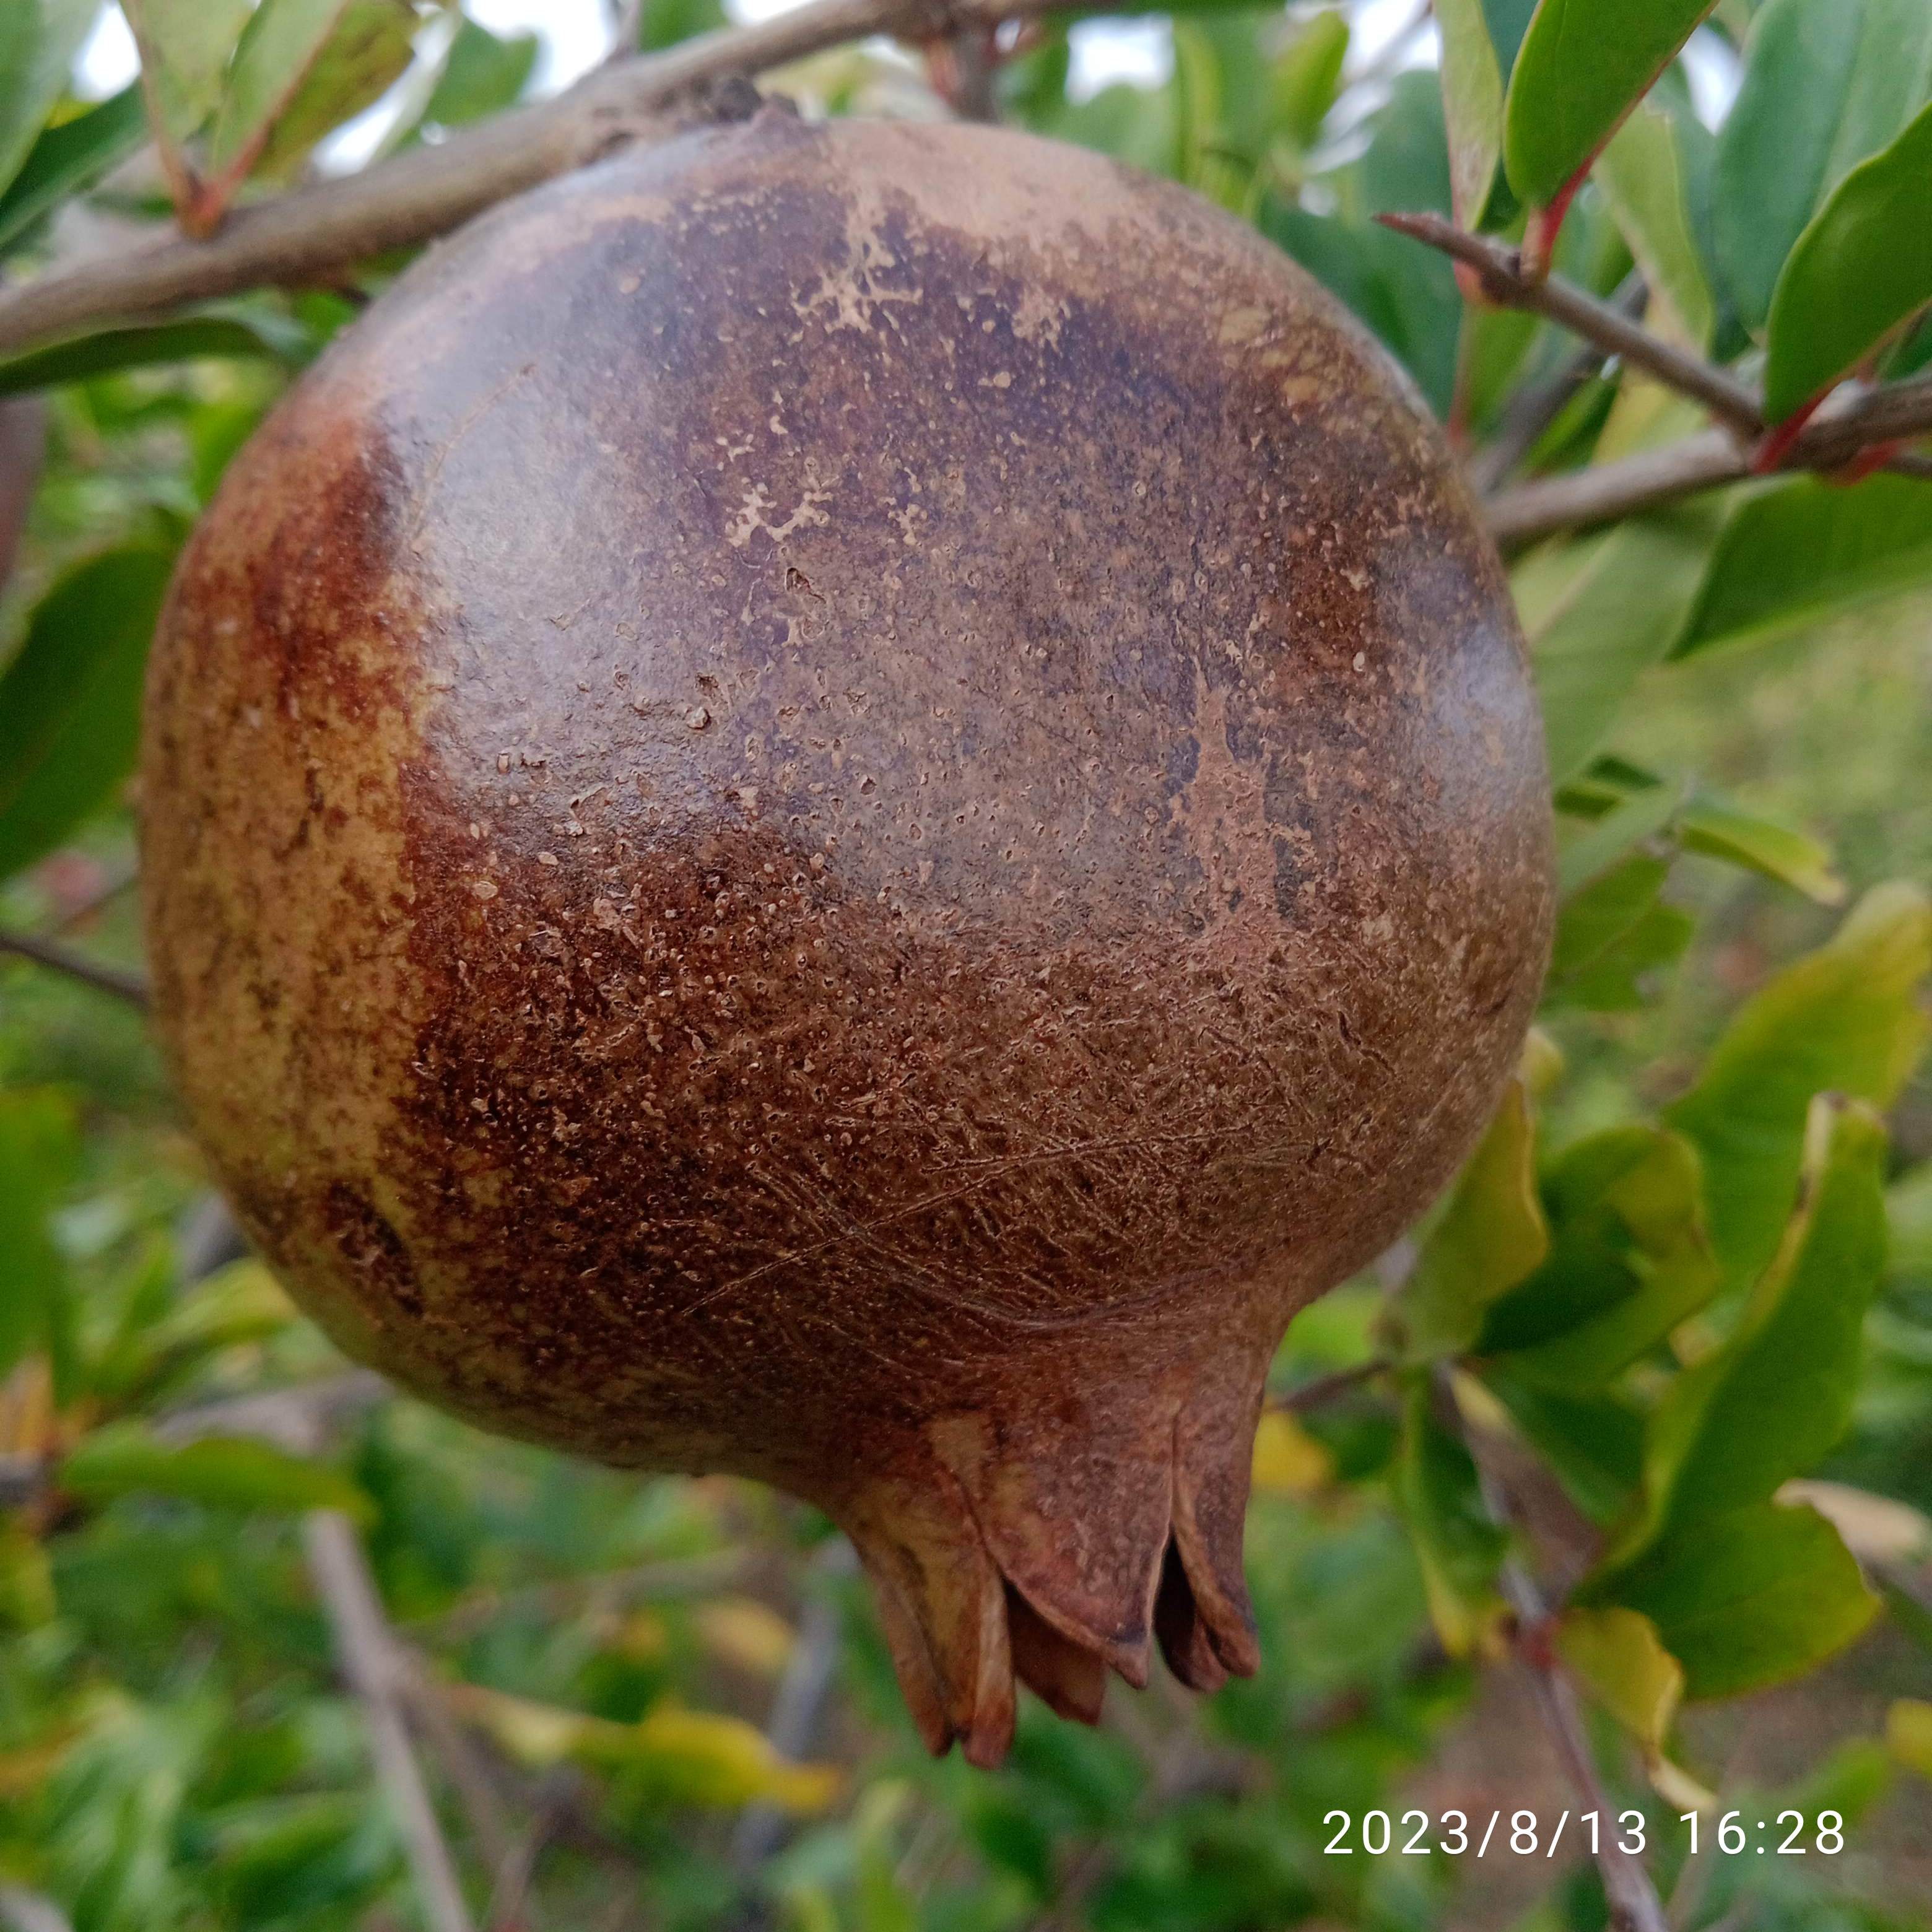
Label: Cercospora